General Terán, Nuevo León

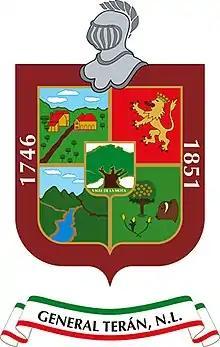
Escudo de General Terán.

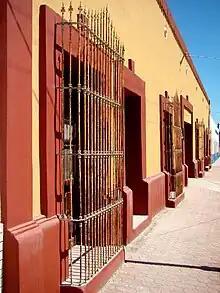
Centro histórico de General Terán.

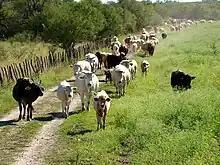
Ganado de General Terán.

General Terán is a municipality located in Nuevo León, Mexico. It was given its name in honour of General Manuel Mier y Terán. It has a 2,465 km² territorial extension. To the north it borders Los Ramones Linares, Montemorelos in the south and the State of Tamaulipas, China in the east and west with Montemorelos and Cadereyta Jiménez.